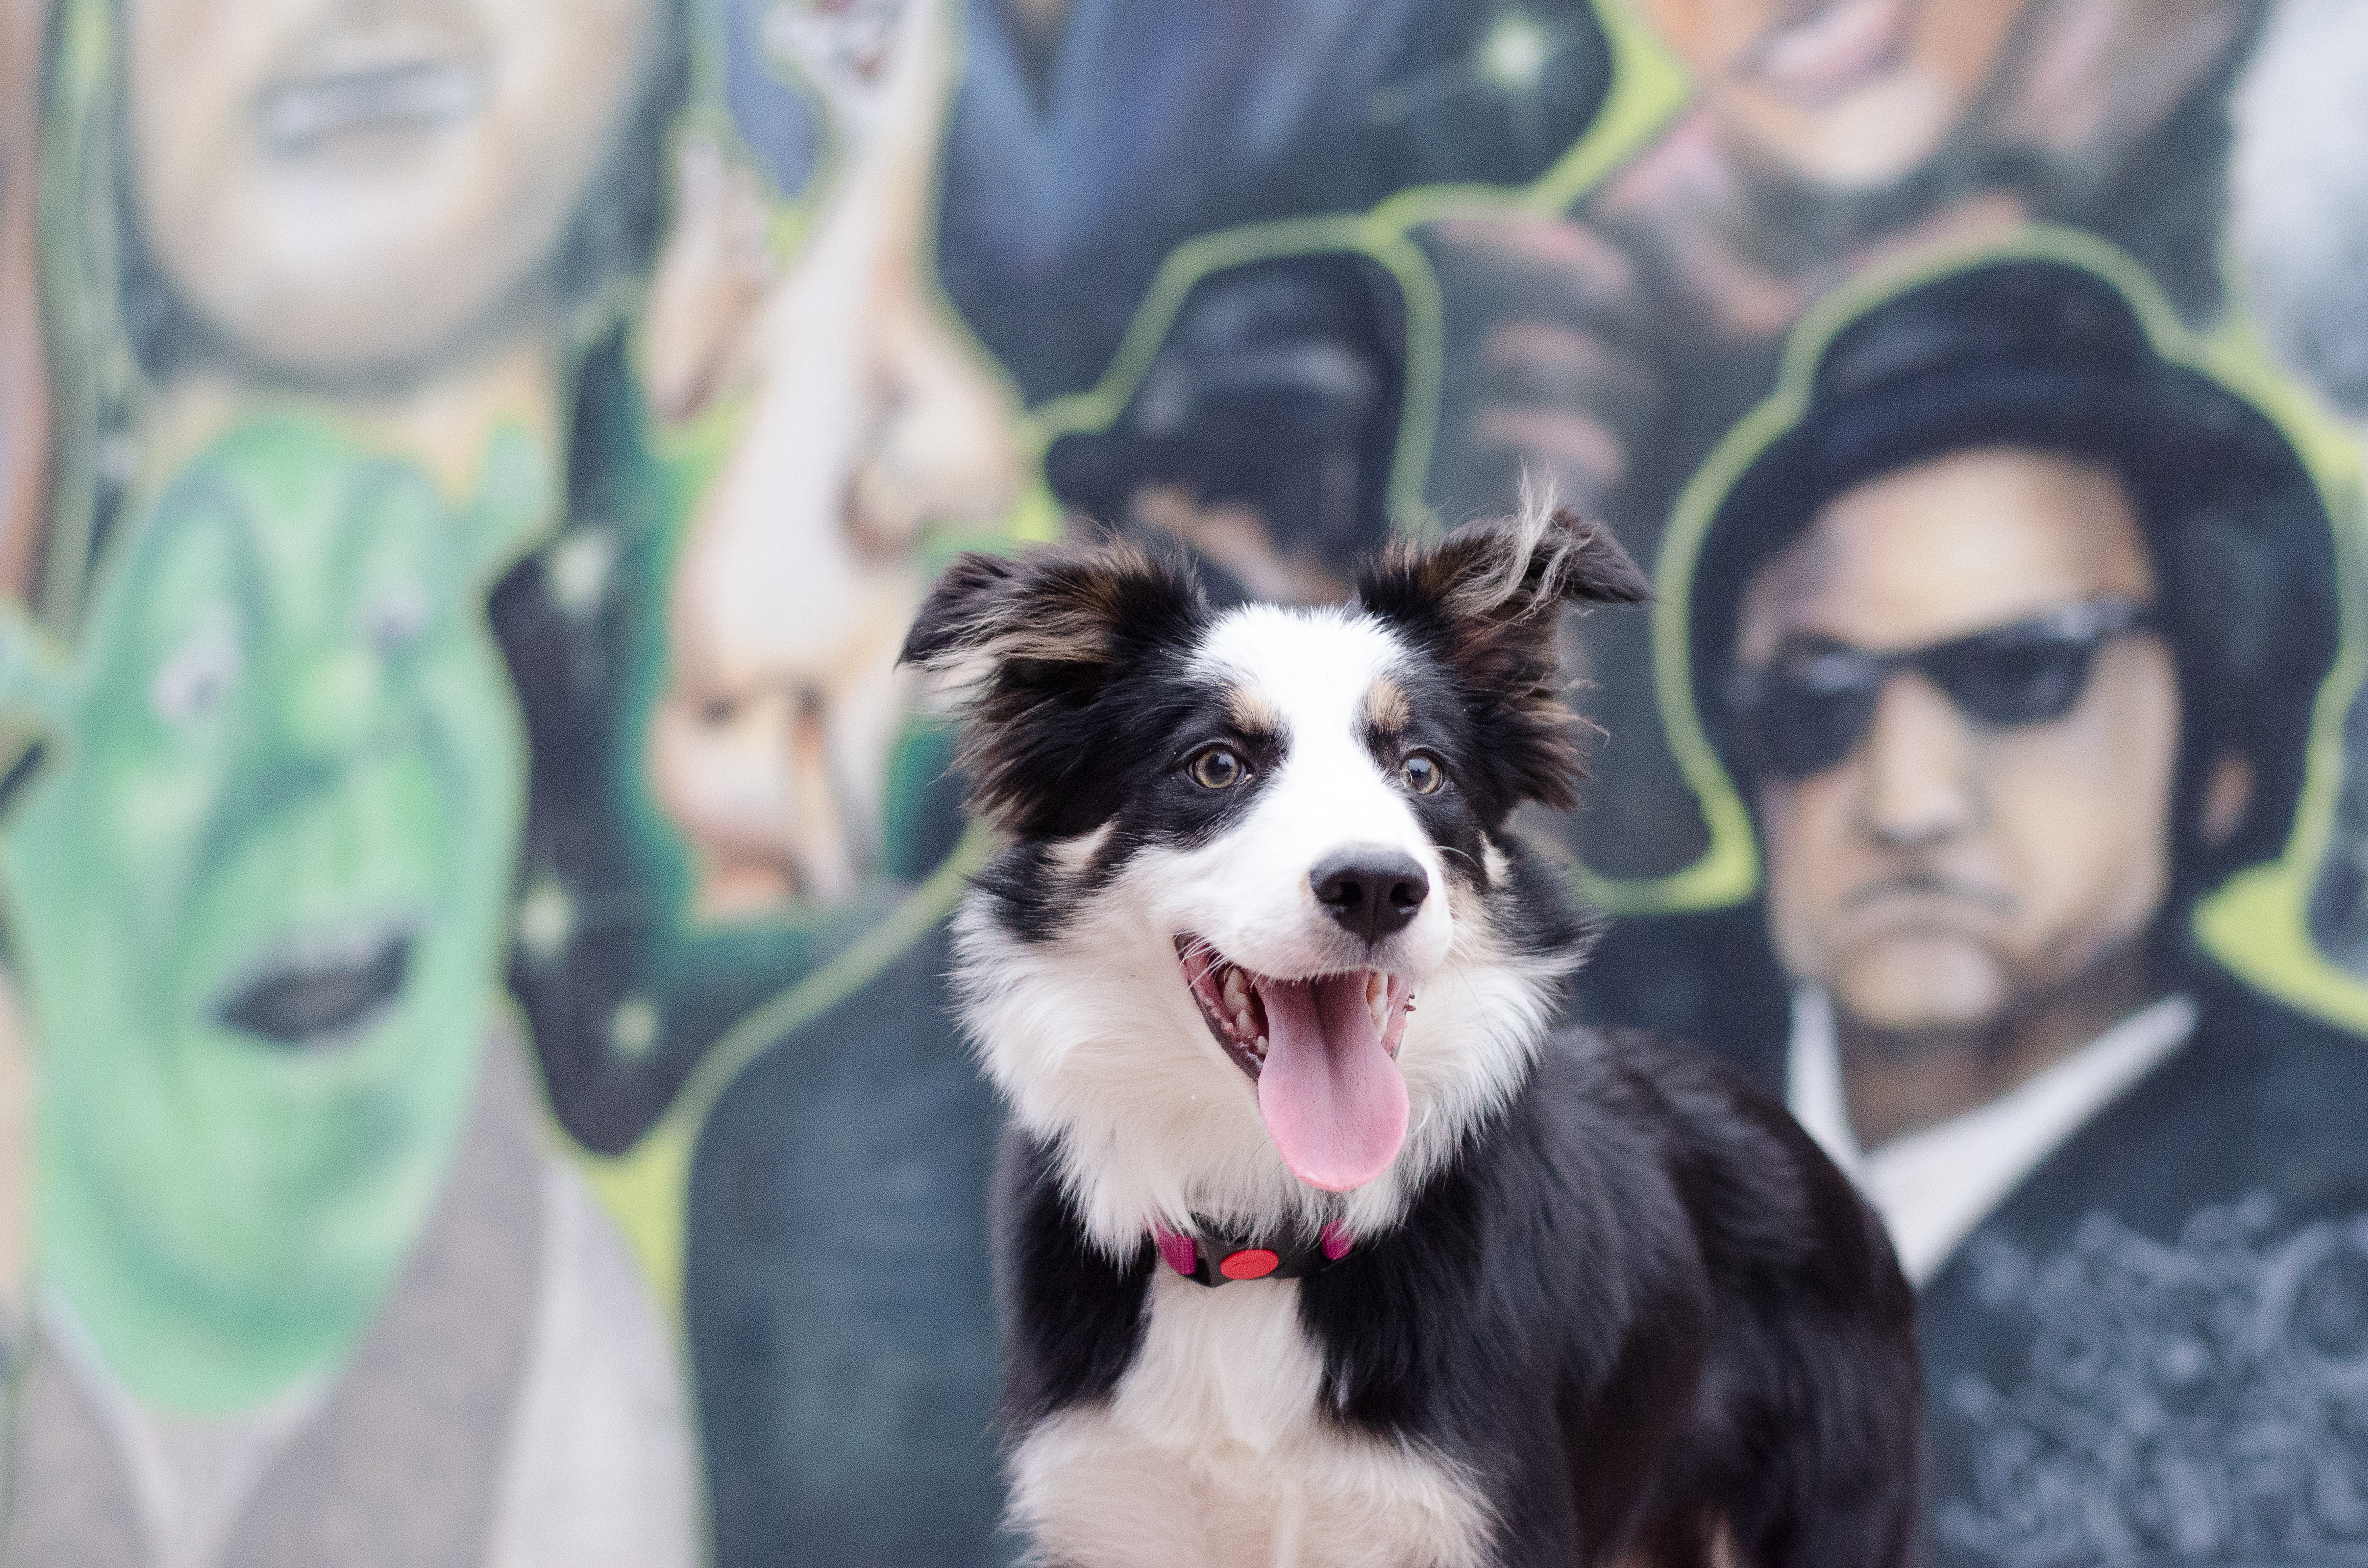
puppy, dog, portrait, mammal, colorful, graffiti, border collie, vertebrate, dog like mammal